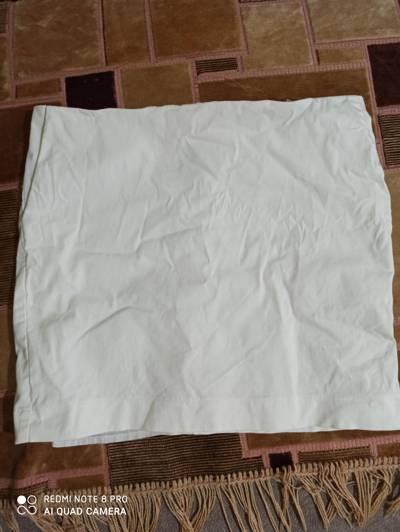
Waste category: clothes